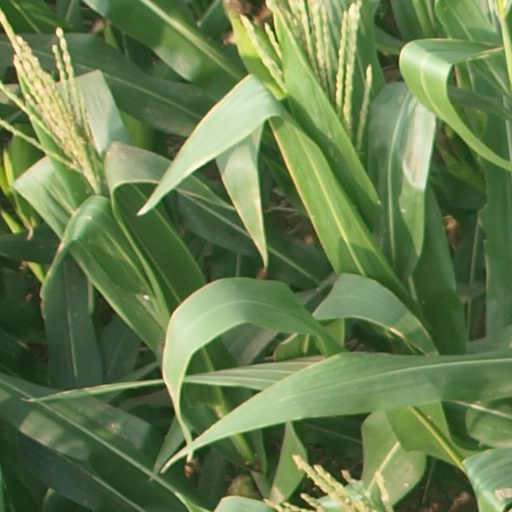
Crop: maize; corn